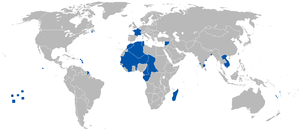
La France, en forme longue depuis 1875 la République française, est un État souverain transcontinental dont le territoire métropolitain est situé en Europe de l'Ouest. Ce dernier a des frontières terrestres avec la Belgique, le Luxembourg, l'Allemagne, la Suisse, l'Italie, l'Espagne et les deux principautés d'Andorre et de Monaco. La France dispose aussi d'importantes façades maritimes sur l'Atlantique et la Méditerranée. Son territoire ultramarin s'étend dans les océans Indien, Atlantique et Pacifique ainsi qu'en Amérique du Sud, et a des frontières terrestres avec le Brésil, le Suriname et les Pays-Bas.
Le caféier vient de la province de Kaffa, en Éthiopie. Sa culture se répand dans l'Arabie voisine, où sa popularité a profité de la prohibition de l'alcool par l'islam. Appelé K'hawah, qui signifie « revigorant », sa rareté l'a rendu très cher en Europe jusqu'au premier tiers du XVIIIᵉ siècle. Puis sa culture déferle en quatre vagues, Java des années 1720, La Réunion des années 1730-1740, le Suriname des années 1750-1770 et Saint-Domingue des années 1770-1780.